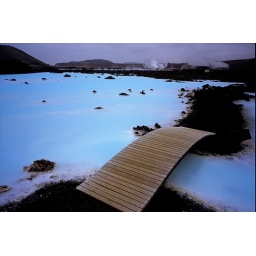
Colors are not exaggerated. The silica and blue algae in the water are responsible for the surreal coloring.